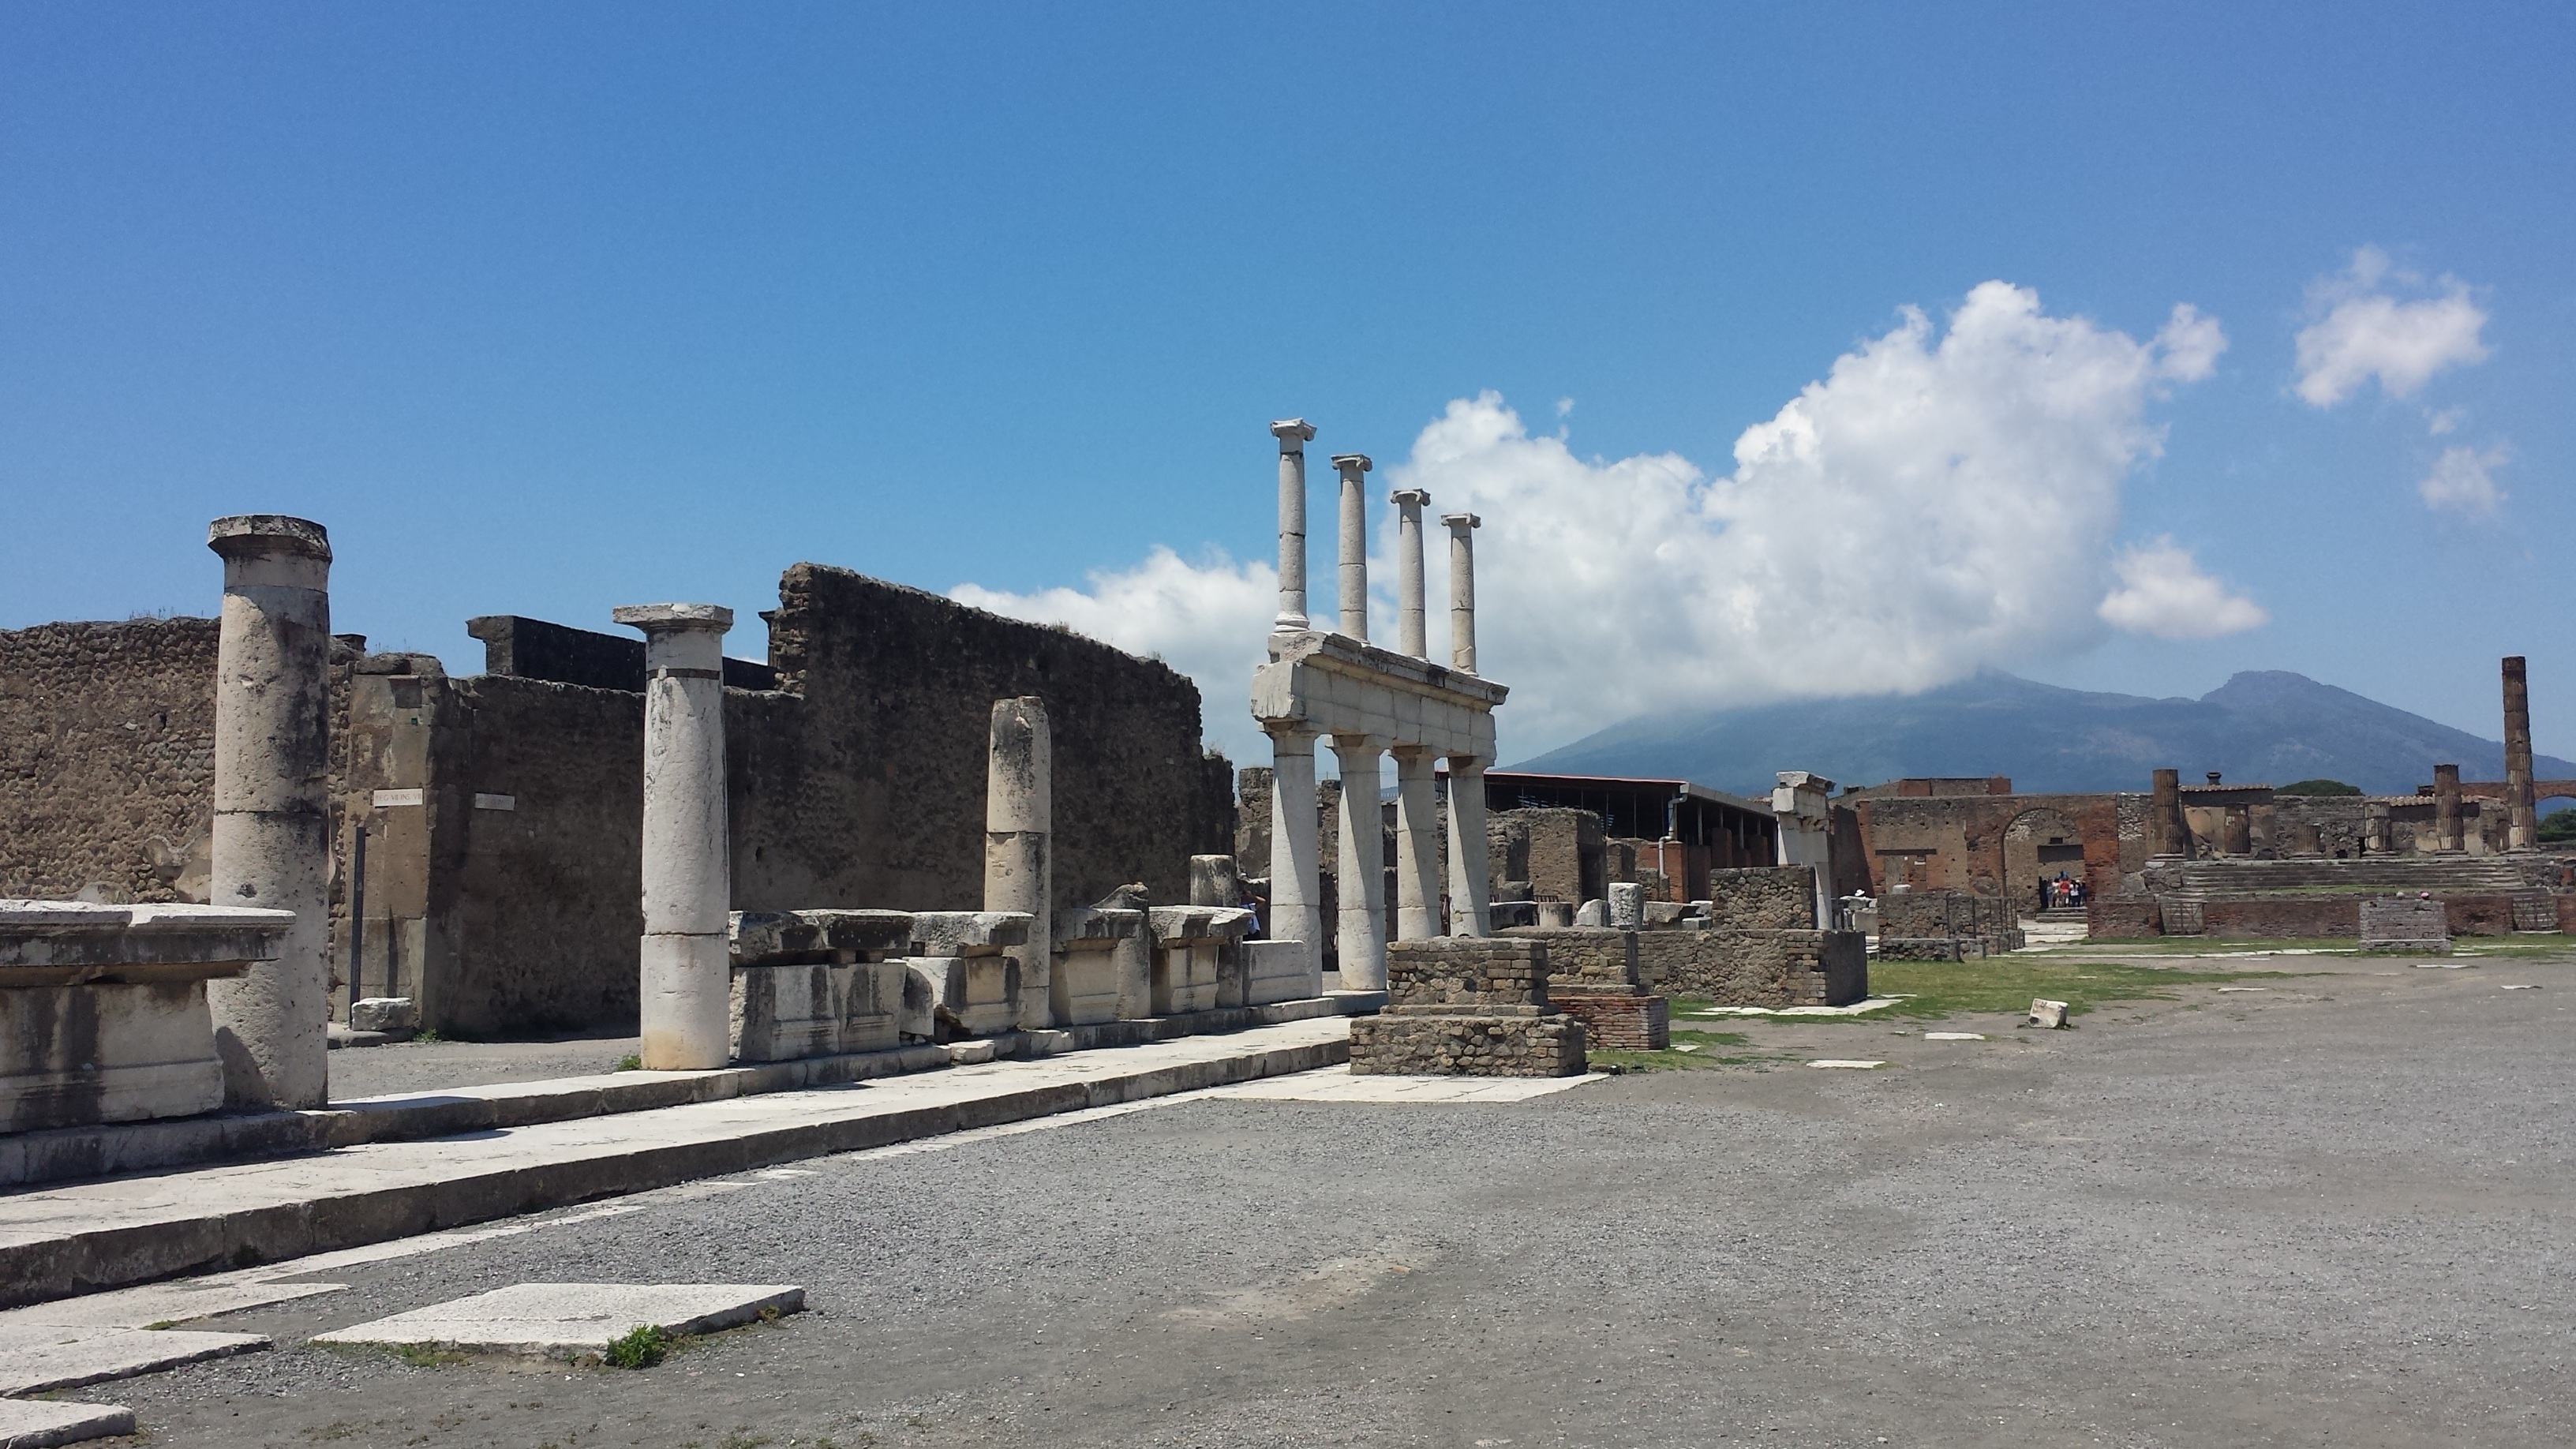
architecture, town, ancient, italy, fortification, archaeology, ruins, heritage, estate, naples, pompeii, excavations, campania, ancient history, human settlement